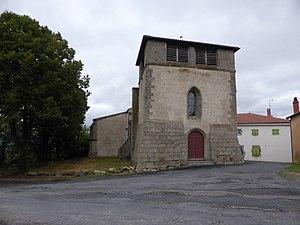
Église Saint-Barthélemy de Fayet-le-Château, dans le Puy-de-Dôme.
Fayet-le-Château est une commune française, située dans le département du Puy-de-Dôme en région d'Auvergne-Rhône-Alpes. Elle fait partie de l'aire urbaine de Clermont-Ferrand.